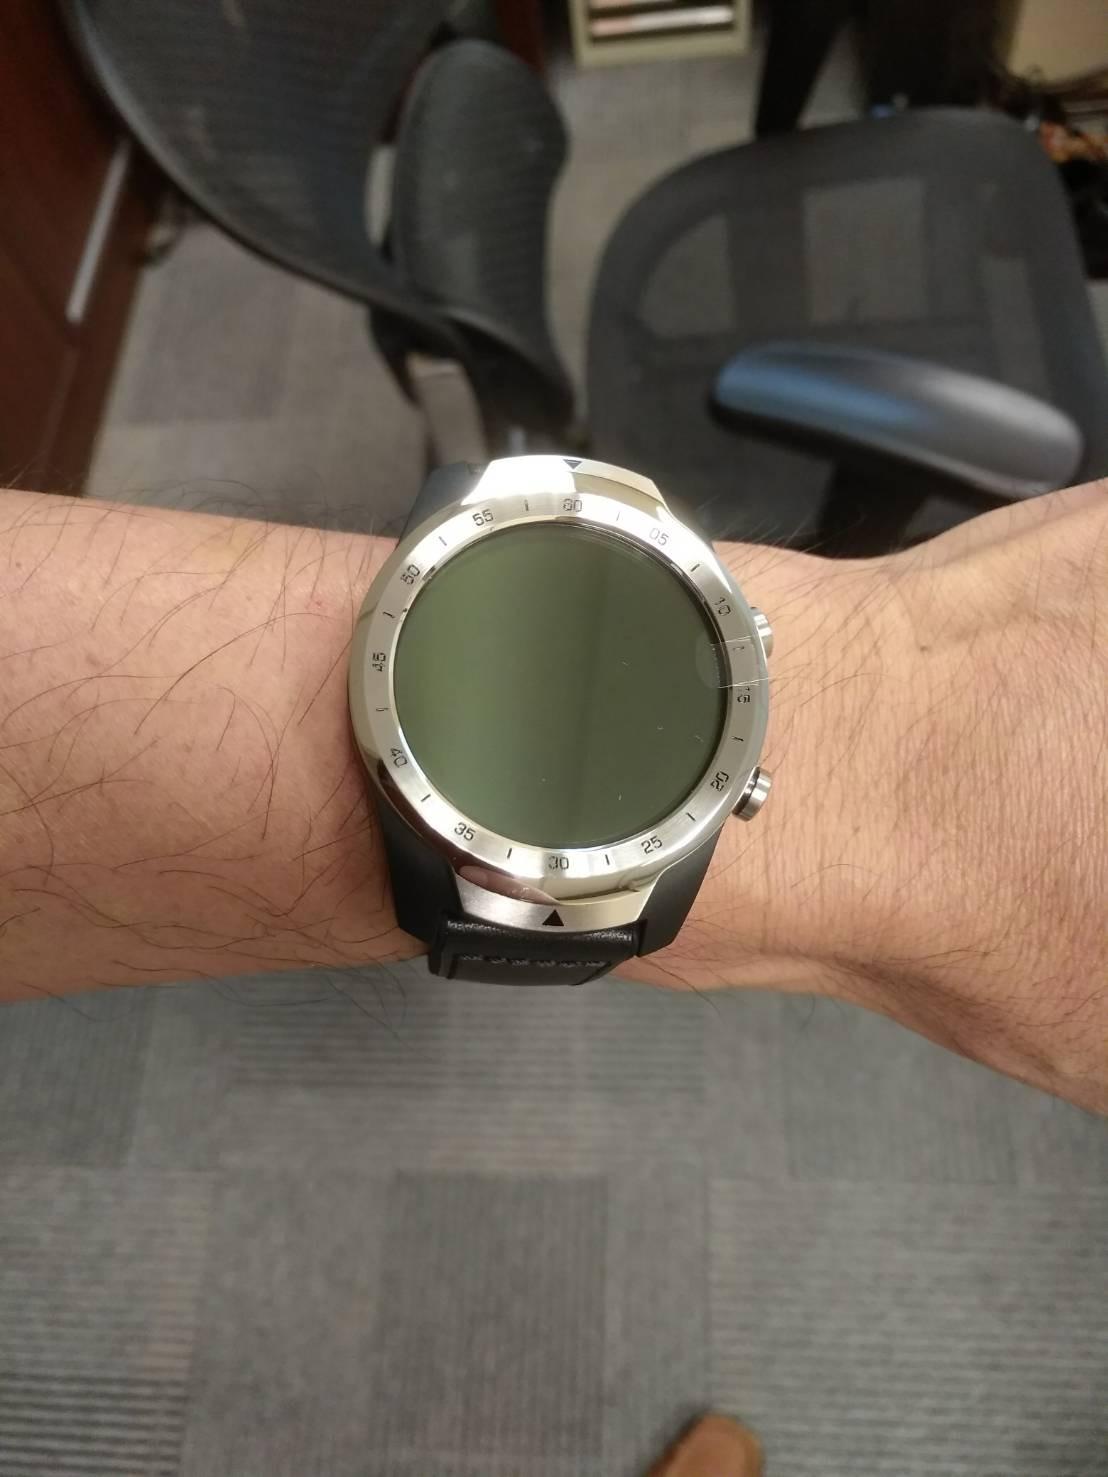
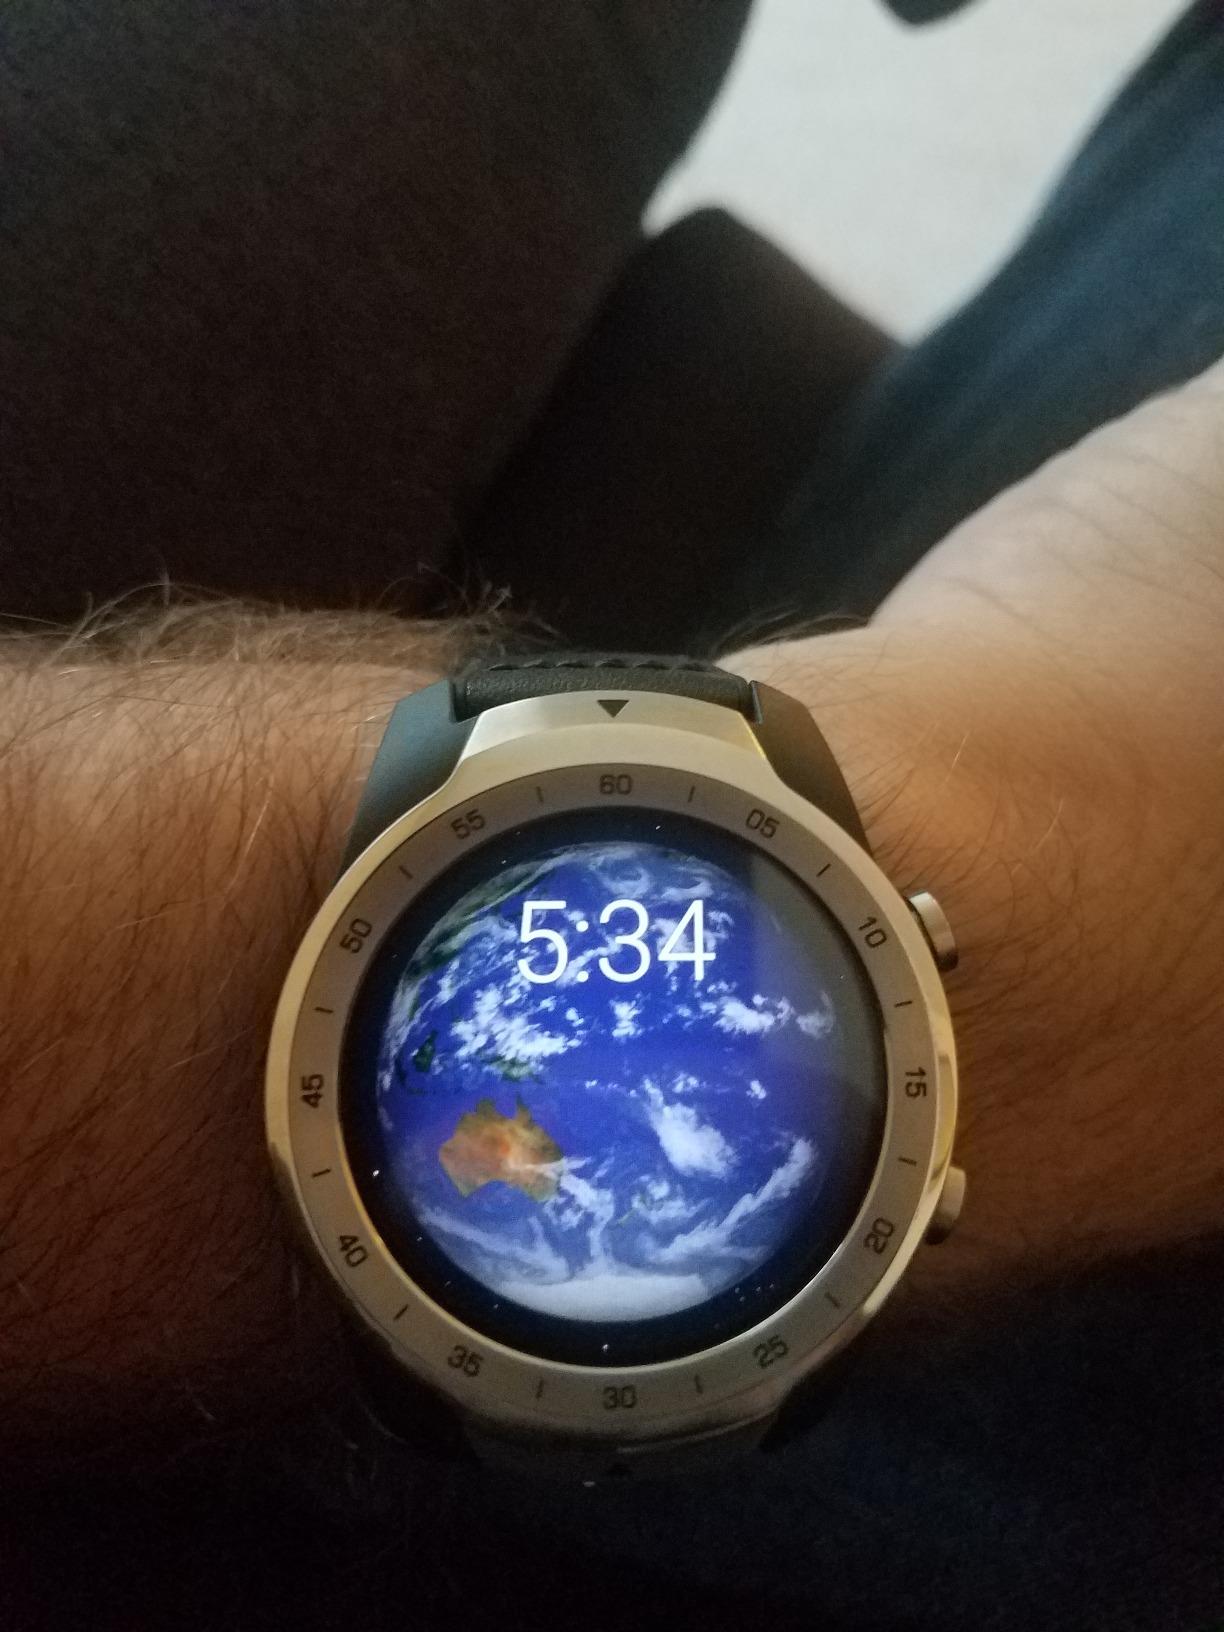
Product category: smartwatch
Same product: yes